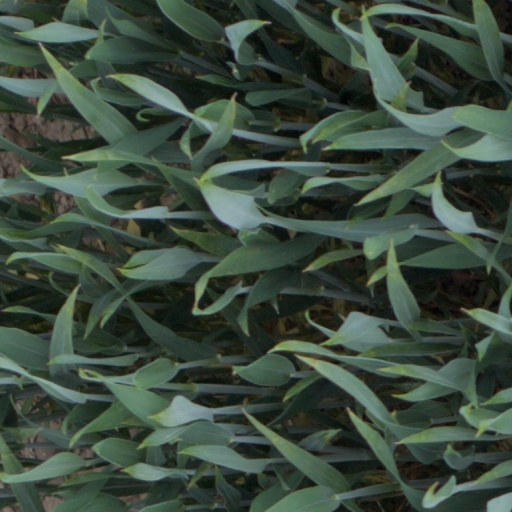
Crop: wheat